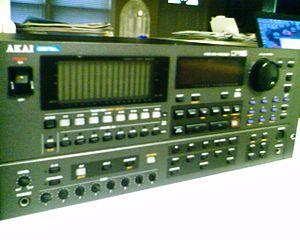
Akai est une société et une marque japonaise dont le nom signifie « rouge » en japonais.